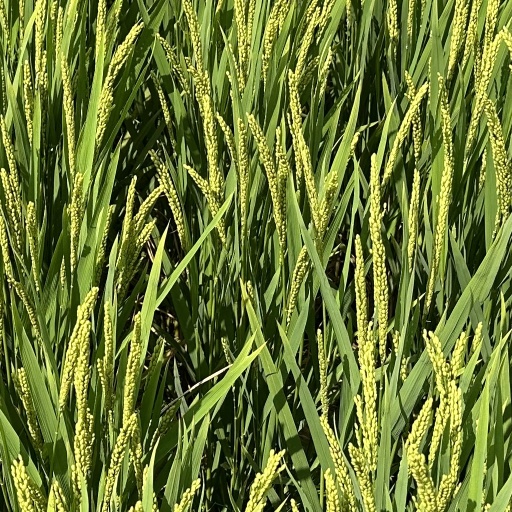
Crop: rice